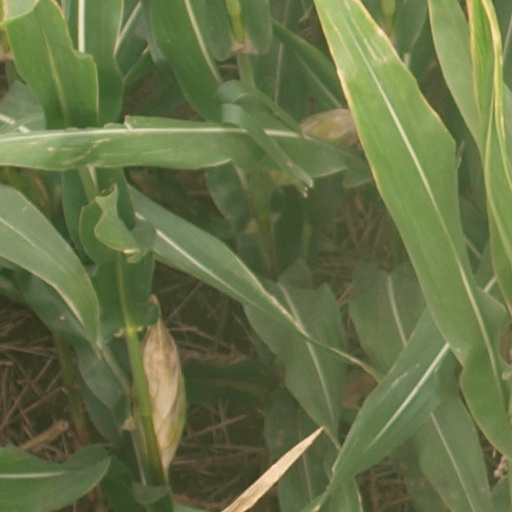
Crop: maize; corn